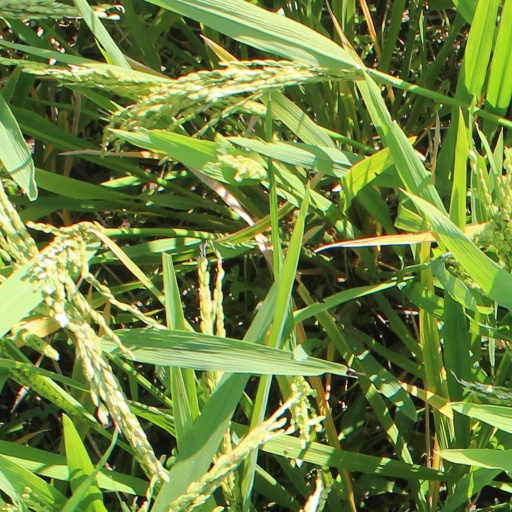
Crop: rice